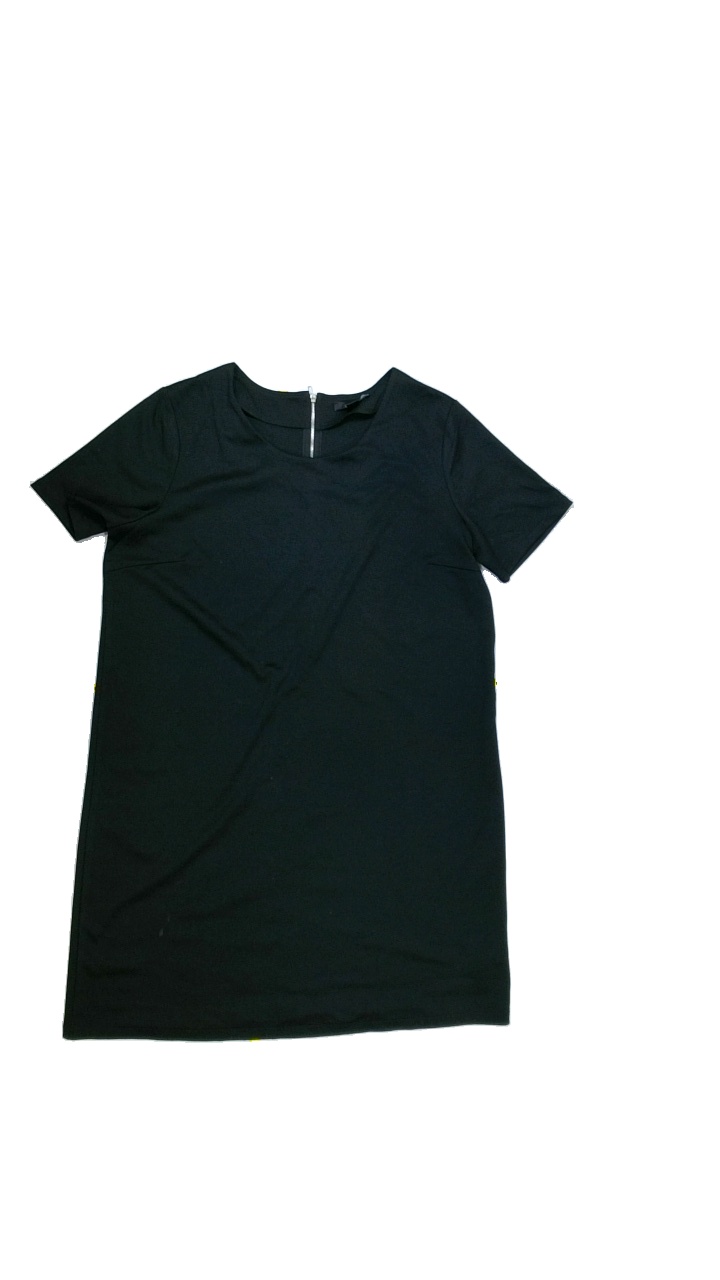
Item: Tunic (Ladies)
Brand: Esmara (lidl)
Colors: Black
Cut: Regular, C-collar
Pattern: Plain
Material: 78%polyester 18%viscose 4%elastane
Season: All
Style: No trend
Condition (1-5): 3
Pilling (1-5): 5
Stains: Yes
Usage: Export
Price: <50